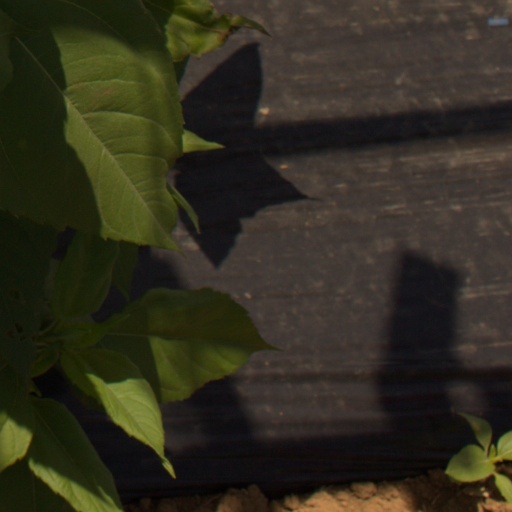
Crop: Jerusalem artichoke